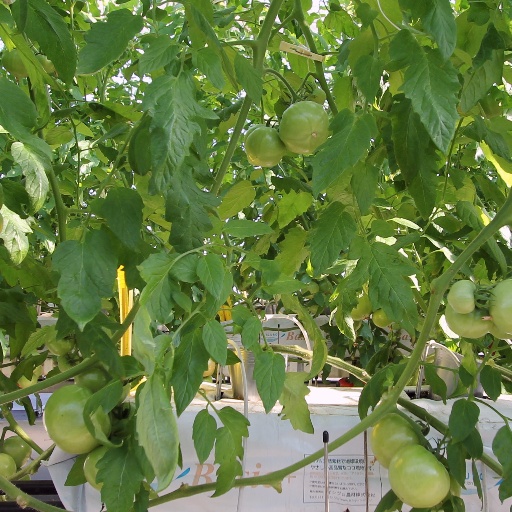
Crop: tomato